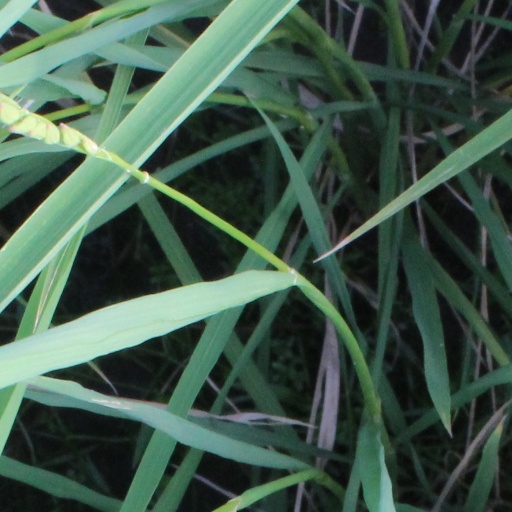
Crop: rice